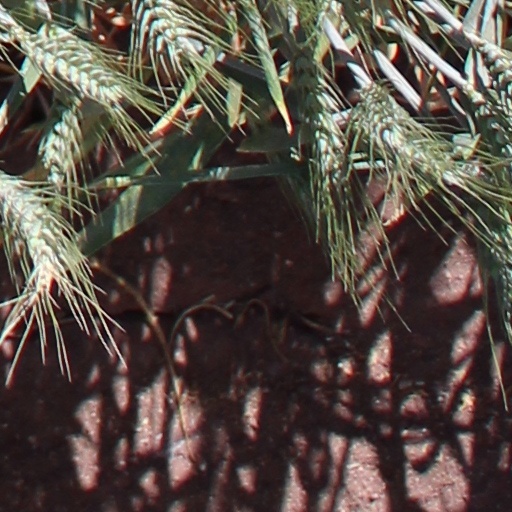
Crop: wheat